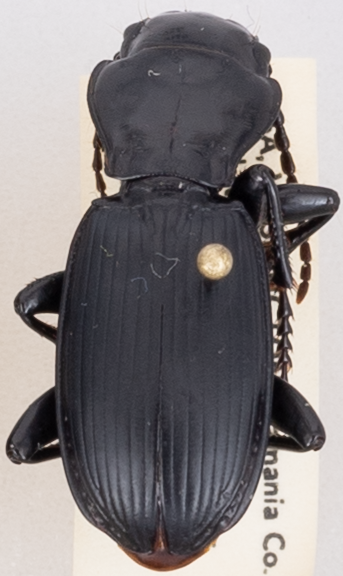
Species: Pterostichus lama
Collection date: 2019-05-21
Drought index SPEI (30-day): -1.578
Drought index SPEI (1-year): -2.09
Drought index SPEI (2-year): -2.09